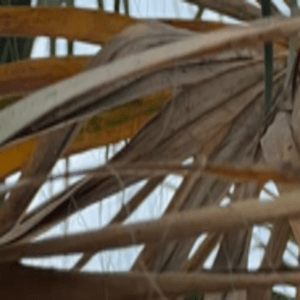
Label: Manganese Deficiency